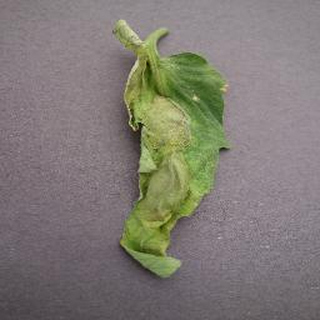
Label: tomato_late_blight